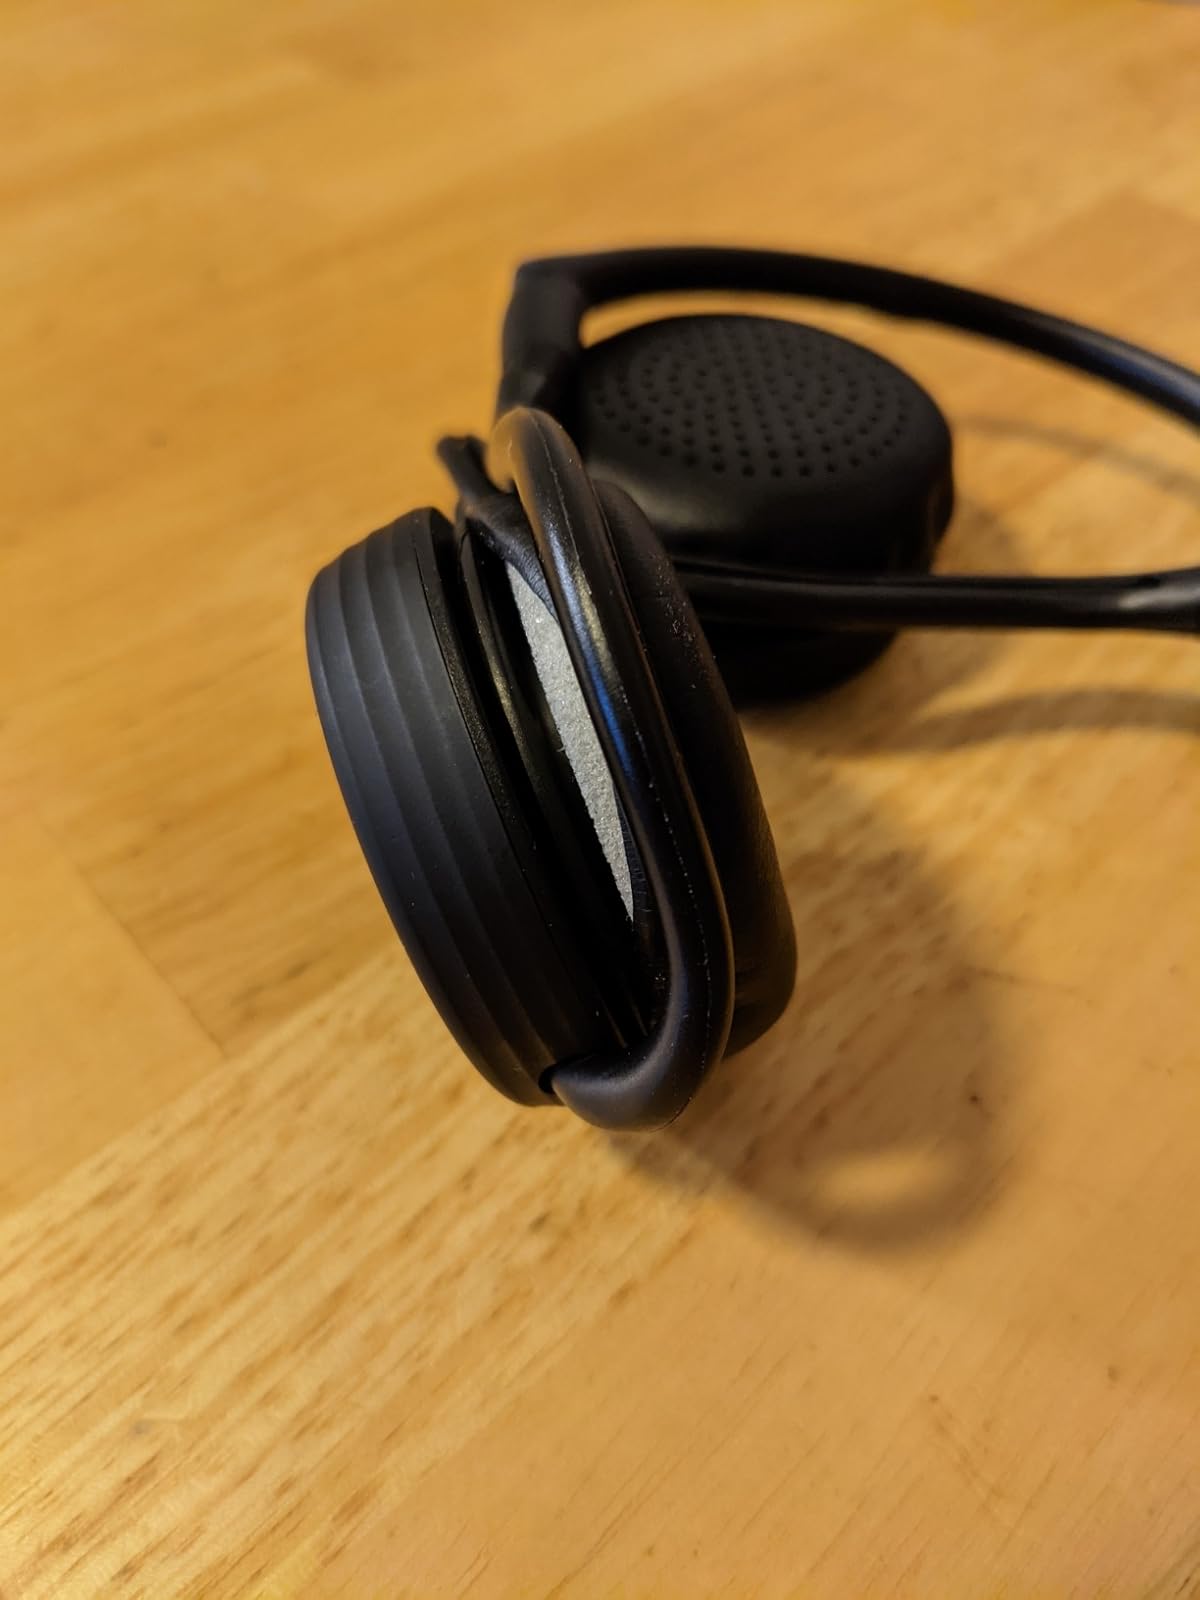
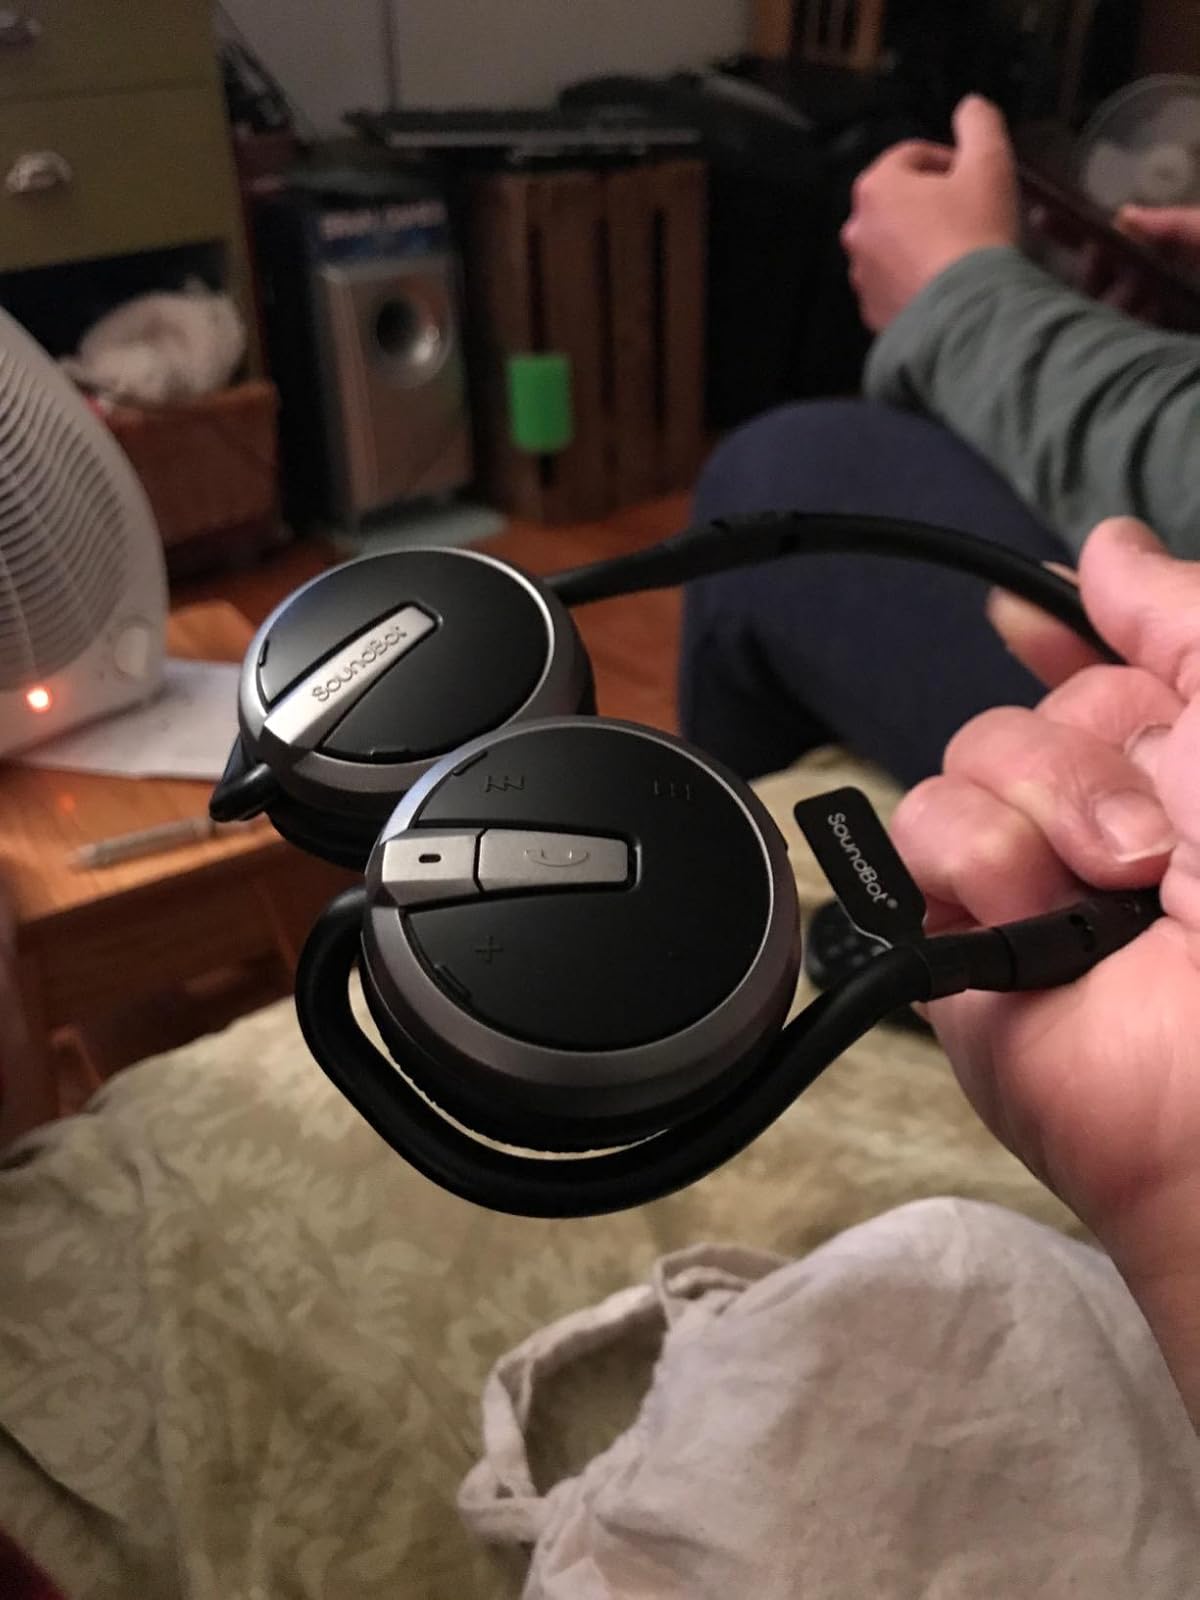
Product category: headphones
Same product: no